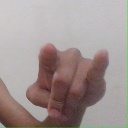
अक्षर: च